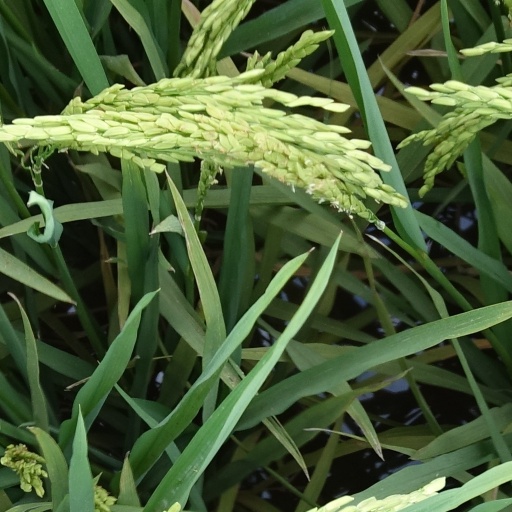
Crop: rice